Bataan

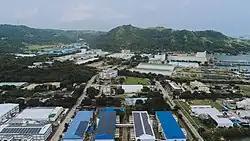
The Freeport Area of Bataan, formerly known as Mariveles Free Trade Zone (June 21, 1969 – November 20, 1972), and Bataan Export Processing Zone/Bataan Economic Zone (November 20, 1972 – October 23, 2009) (primary name before the conversion of BEZ to FAB); October 23, 2009 – June 30, 2010 (secondary name when Authority of the Freeport Area of Bataan (AFAB) partially operated and managed the zone along with Philippine Economic Zone Authority (PEZA) and subsequent abolishment of BEPZ/BEZ), is the fastest growing freeport in the country in terms of investments

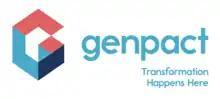
Genpact is the largest Business Process Outsourcing (BPO) company operating in the province of Bataan of Bataan.

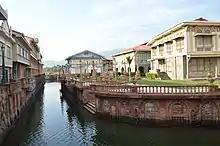
Umagol River in Las Casas Filipinas de Acuzar

Bataan hosts various industries, ranging from light to heavy. These industries are producing diverse products for domestic distribution and export such as refined petroleum products, petrochemicals, ammunitions, industrial grade explosives, marine cargo vessels, luxury yachts, pre-cast concrete, cement, steel building materials, animal feeds, fertilizers, fiberglass products, electronic components, automotive parts, medical personal protective equipment, paper, plastic products, optical lenses, textile and leather products, and sporting goods and apparels. Industrial productions account to more than 63% of the province's GDP valued at PhP162.27-billion as of 2022.